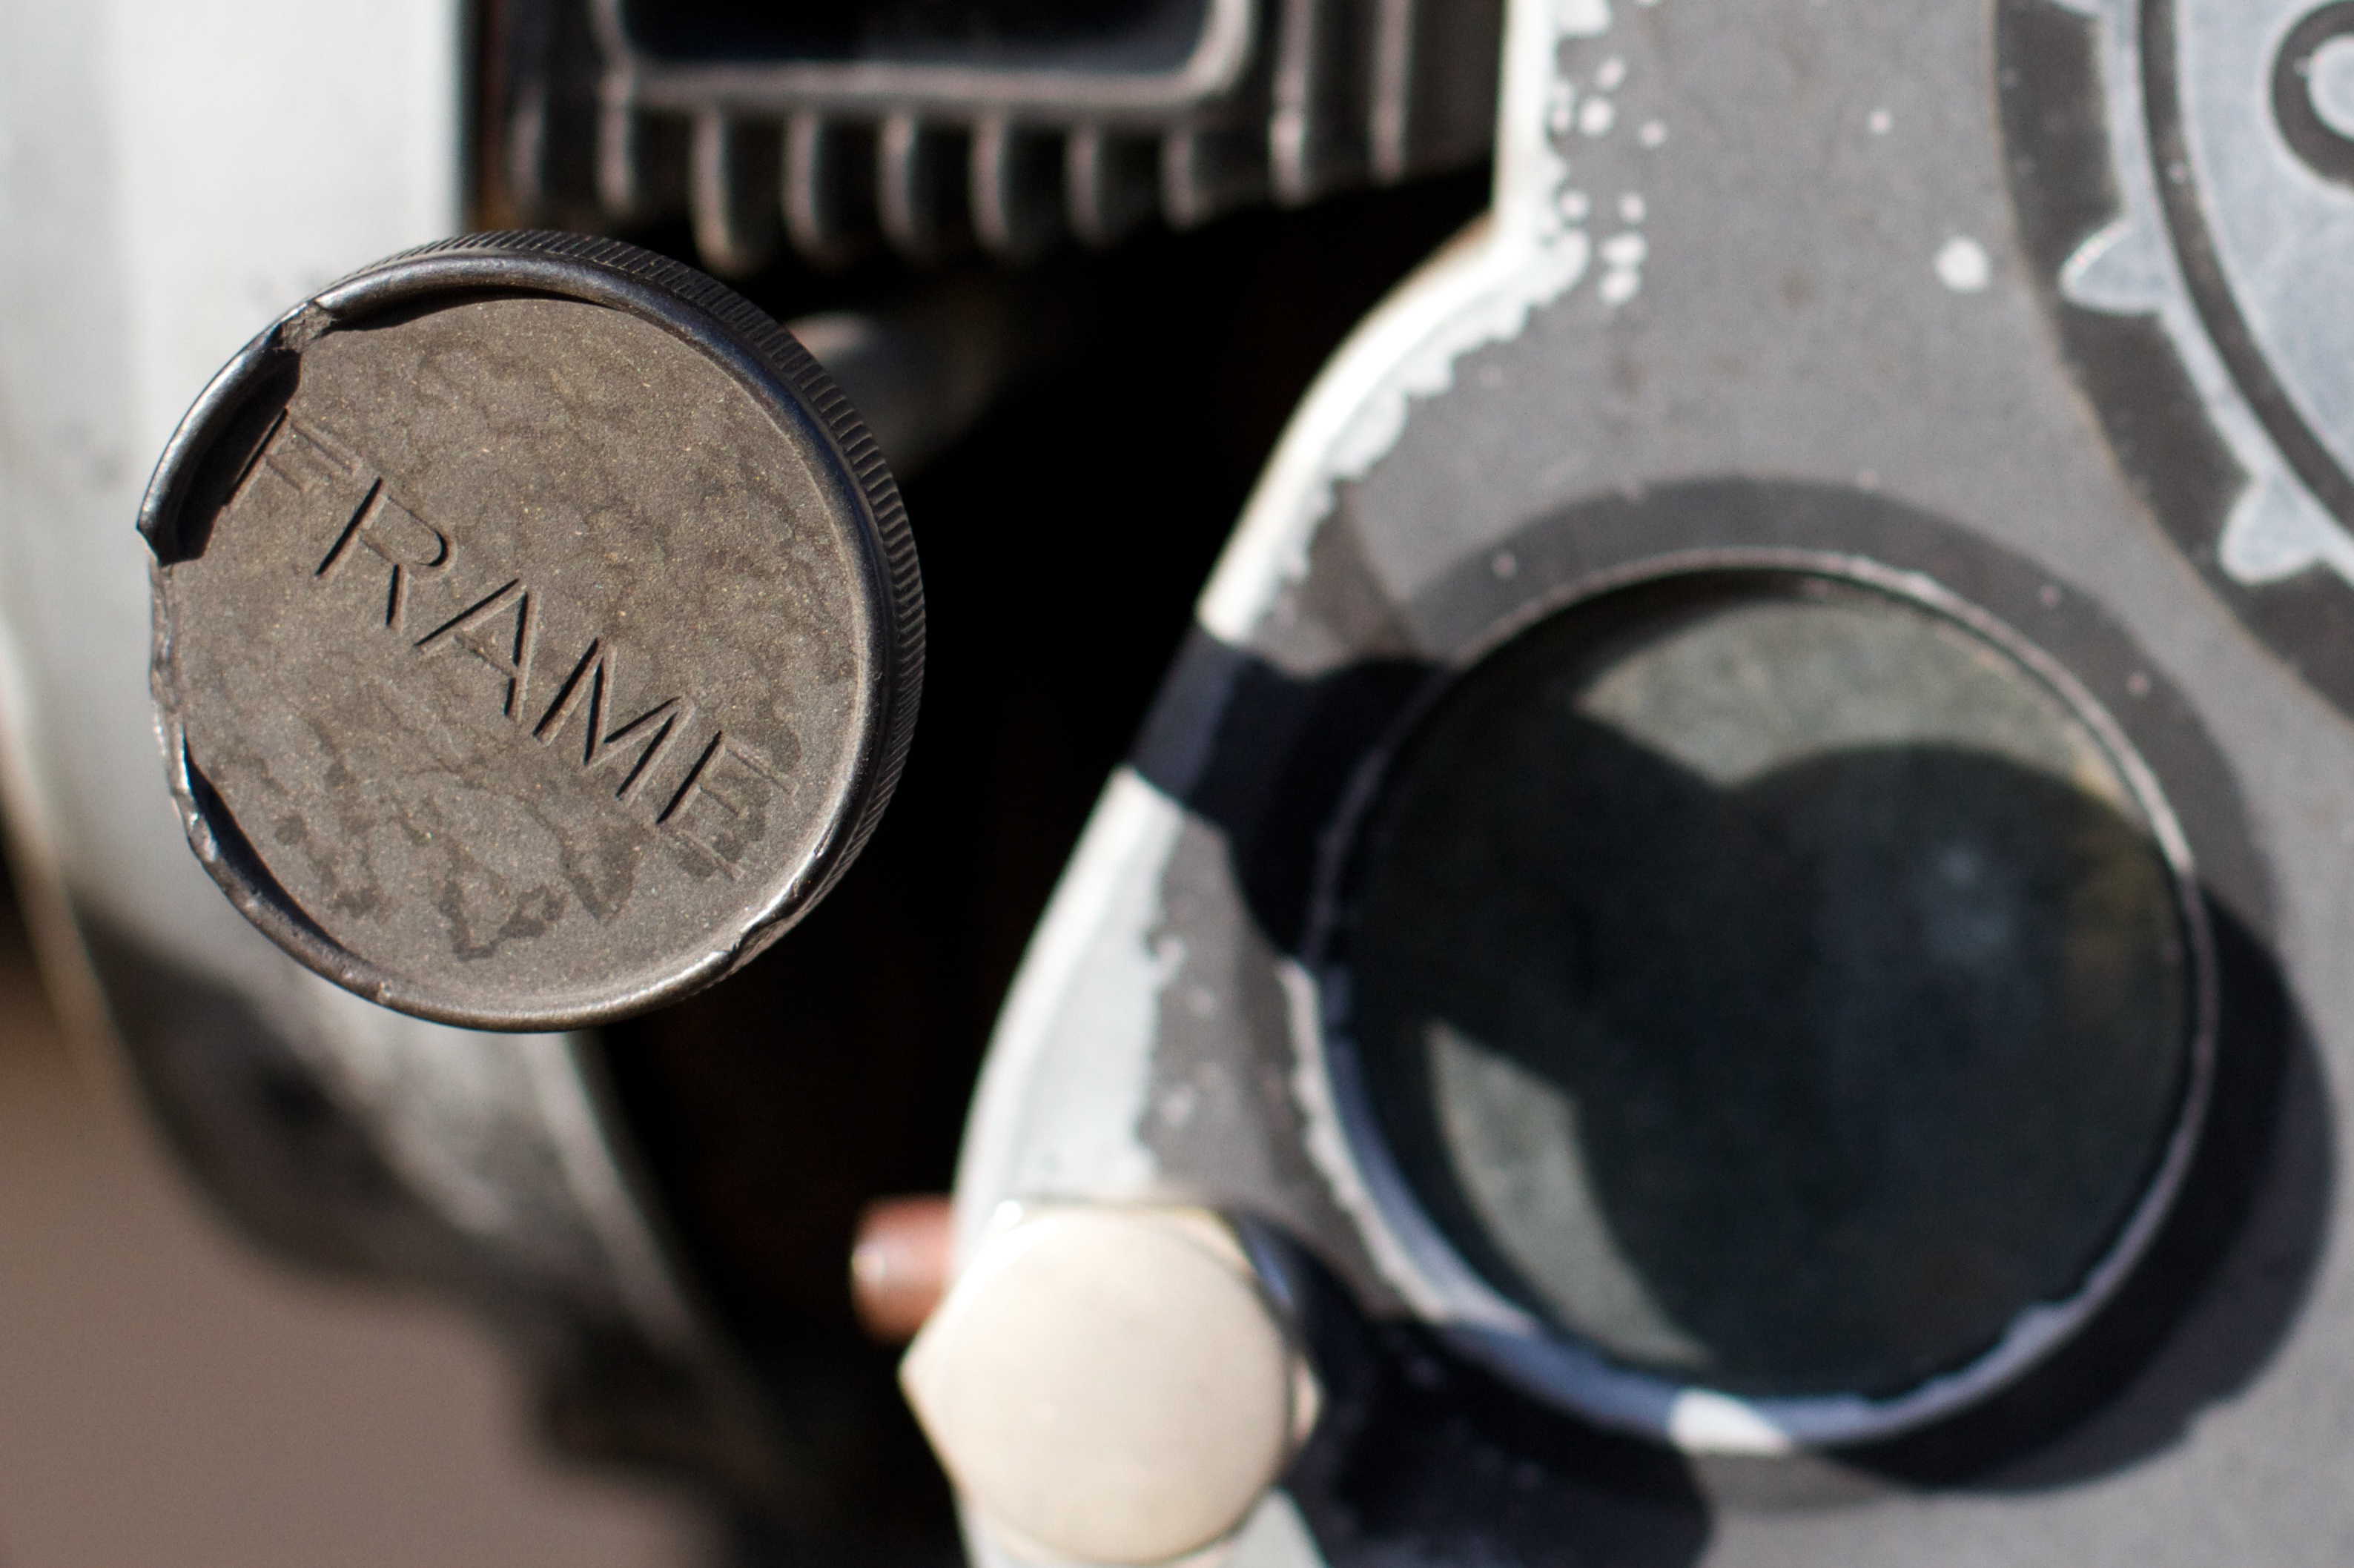
human body, eye, organ